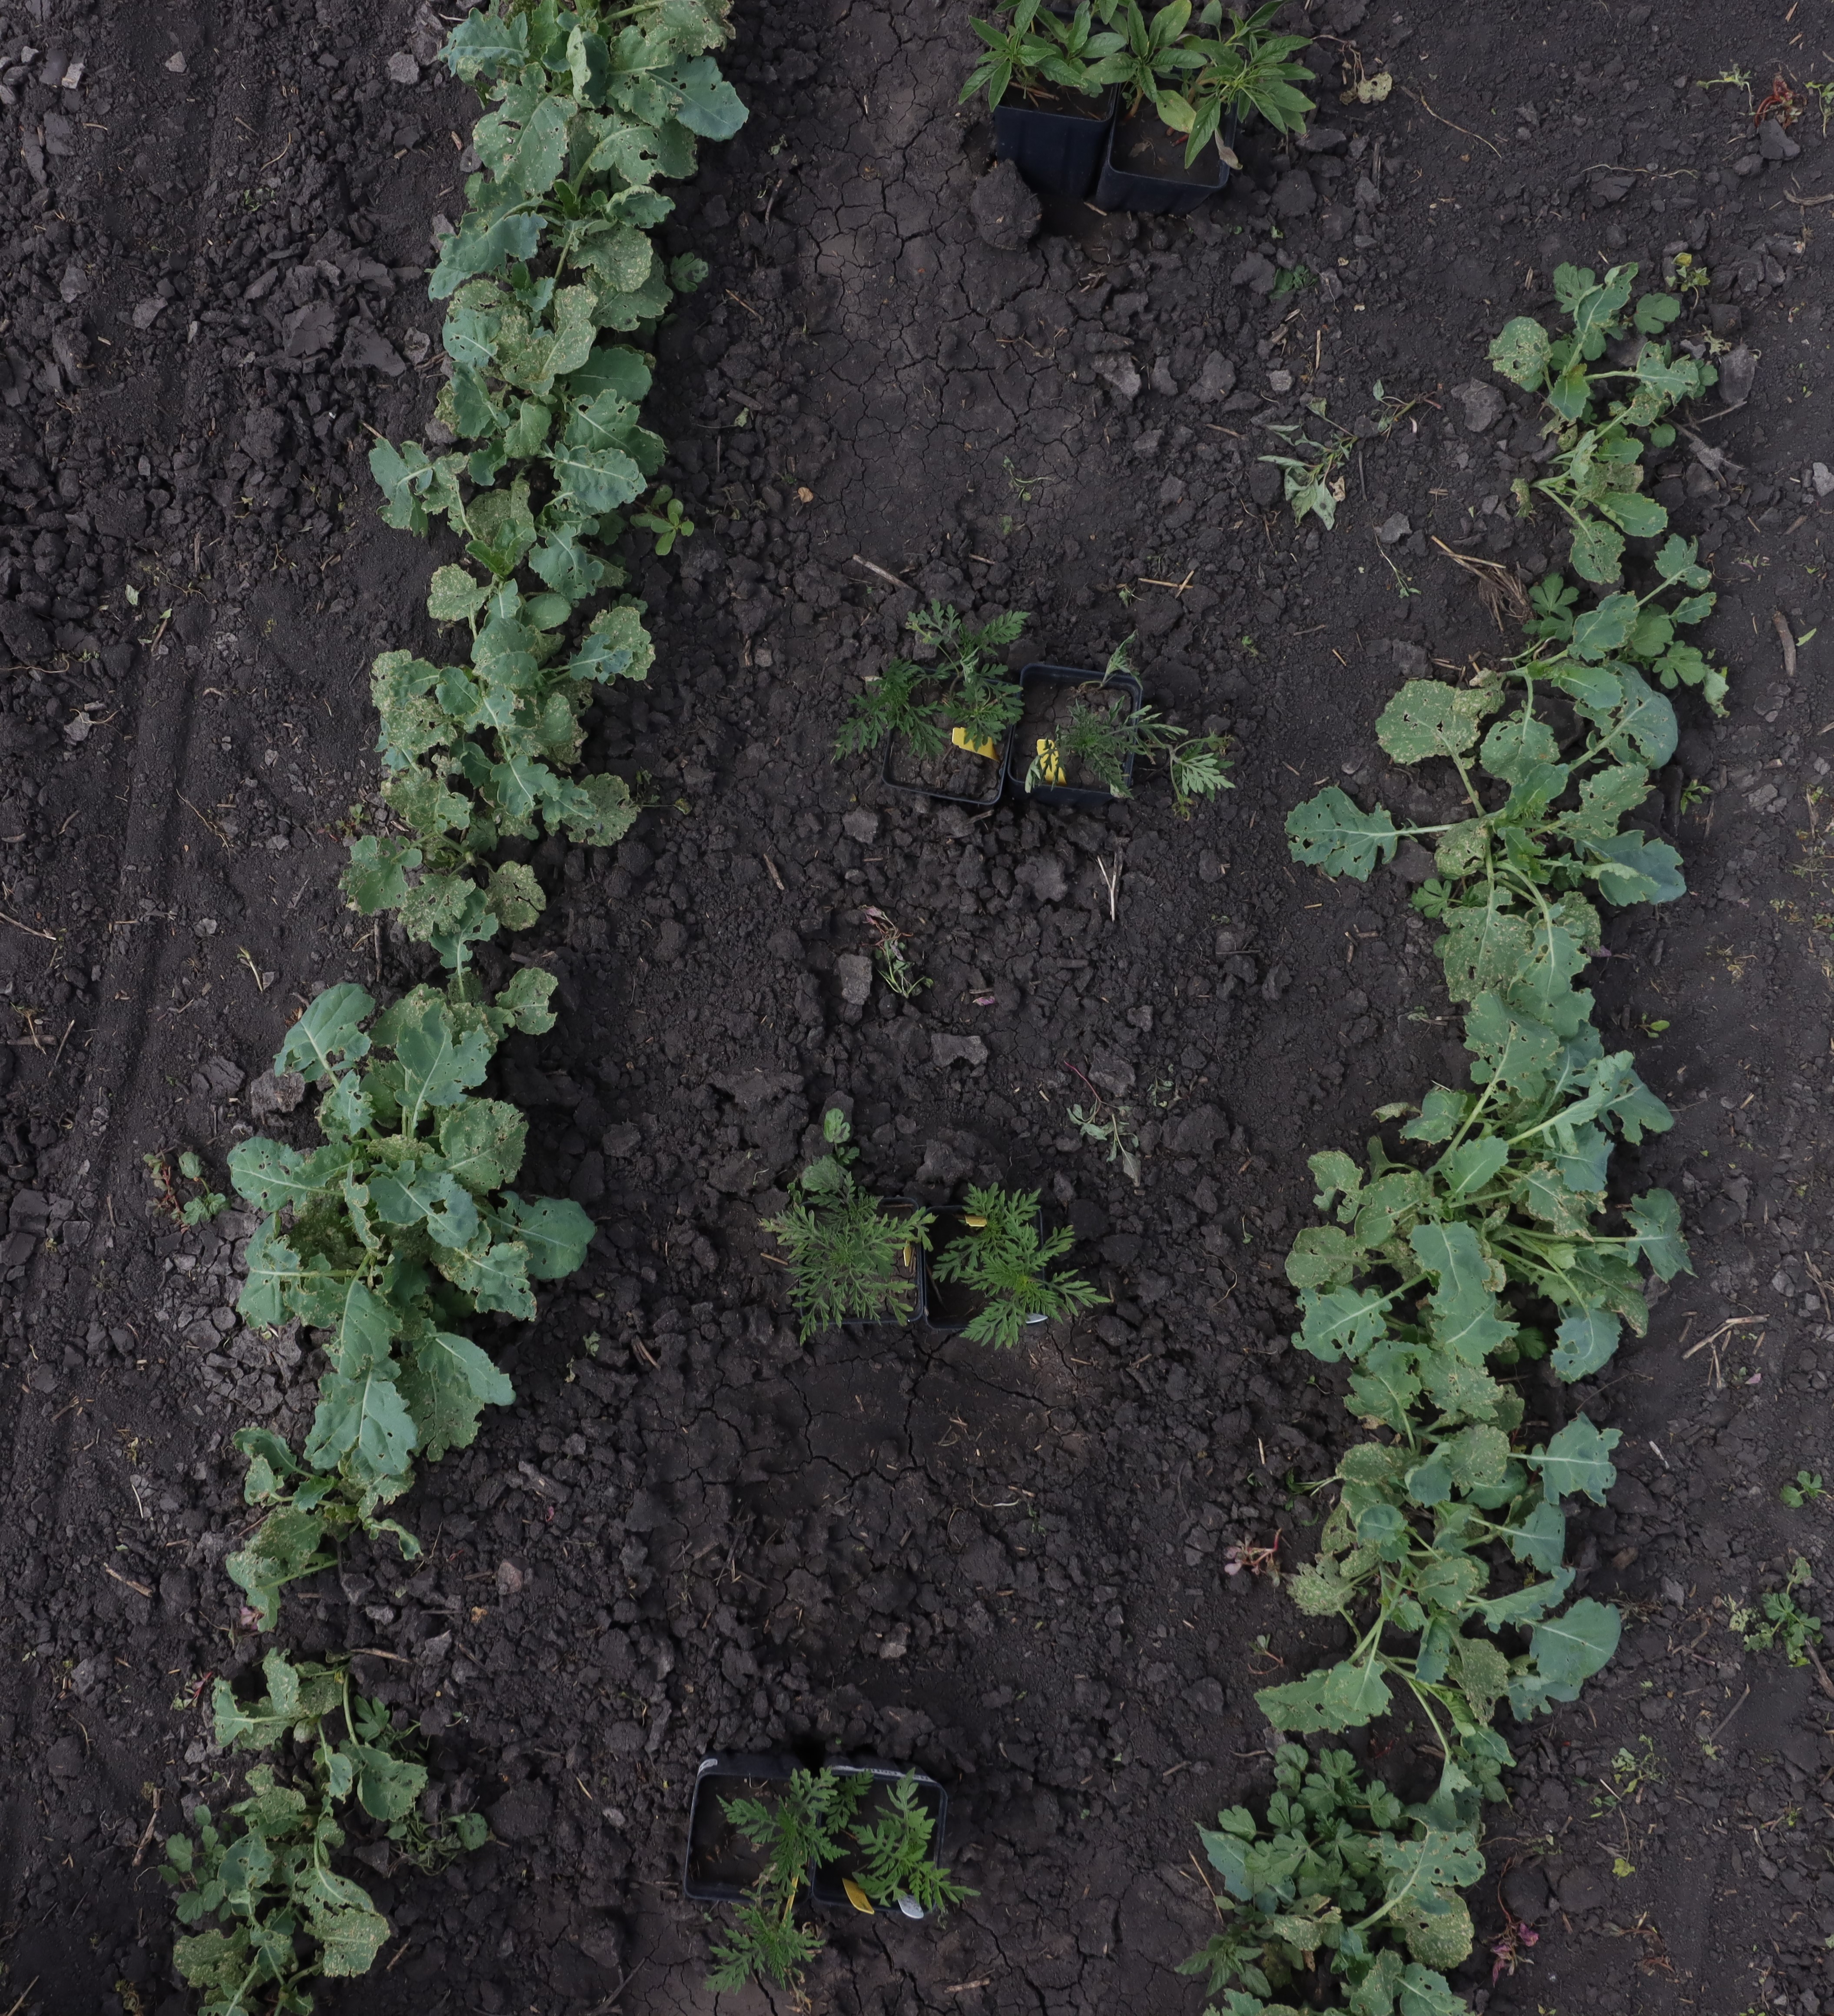
Crop: Canola
Objects: Canola, Canola, Canola, Canola, Canola, Canola, Ragweed, Ragweed, Ragweed, Ragweed, Ragweed, Waterhemp, Canola, Canola